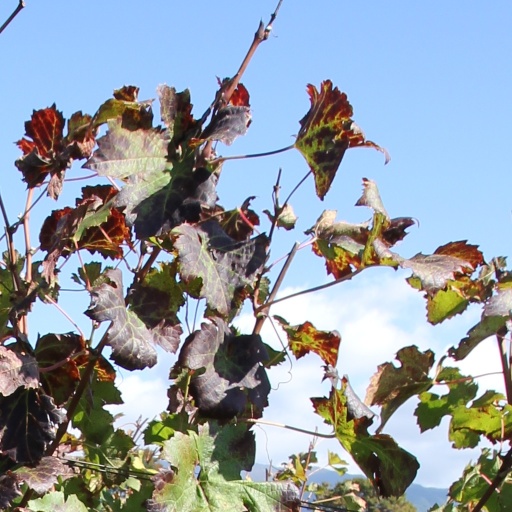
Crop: grape